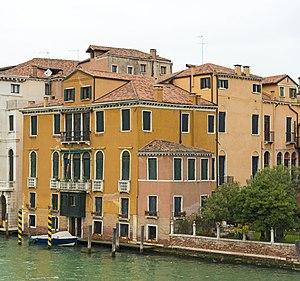
La famille Badoer est une famille patricienne de Venise.
Barozzi est le nom d'une famille patricienne de Venise.
Le Grand Canal est la principale artère maritime qui traverse Venise, en Italie.